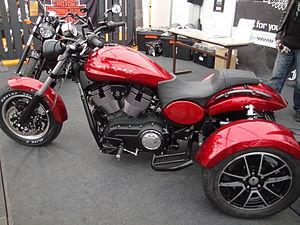
Photo réalisée avec Thierry Devemy au salon de Pecquencourt en mars 2013 lors de la présentation d'une Victory Judge transformée en trike par EML France
Victory Motorcycles était un fabricant américain de motocyclettes, filiale du groupe Polaris, implanté à Spirit Lake, en Iowa.